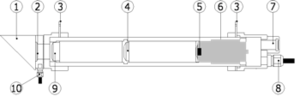
Pyrheliomètre